Córdoba Synagogue

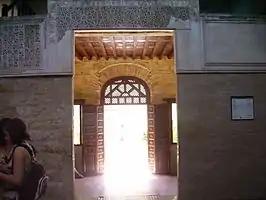
View of Córdoba Synagogue entrance hall, from the prayer hall

The entrance to the synagogue, the façade, is located on the northern wall of the courtyard with three openings: a door and two windows on either side. Beyond the facade is the entrance hall that measures on the northern wall, on the southern wall, a western wall, and an eastern wall of . This room has a wooden stairwell which leads up to the women's section. This entrance hall functioned both as a cloakroom and a place for the (water basin for ritual ablutions). The ceiling of the entry hall is made of wood and is high.